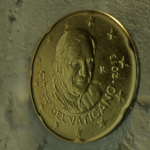
Coin value: 20cents
Country: va
Edition: 2013